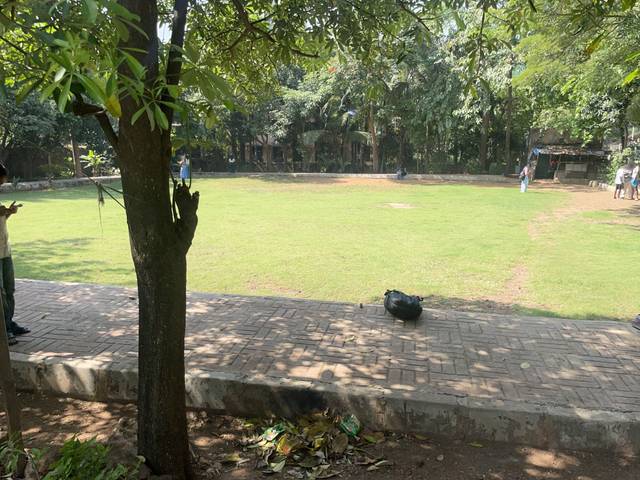
Region: India
Coordinates: 19.131, 72.864